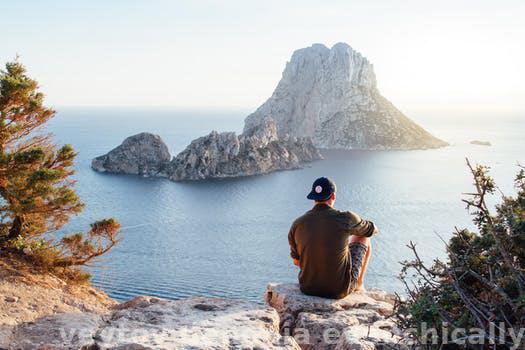
Label: Watermark